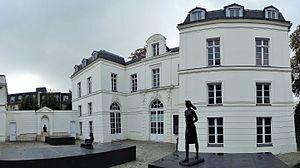
Façade du château Buchillot côté cour, musée Paul Belmondo This building is indexed in the Base Mérimée, a database of architectural heritage maintained by the French Ministry of Culture,
Paul Belmondo est un sculpteur et médailleur français, né à Mustapha, banlieue d'Alger le 8 août 1898, mort à Paris le 1ᵉʳ janvier 1982.
Le musée Paul-Belmondo est un musée de Boulogne-Billancourt aménagé dans le château de Buchillot, consacré à l'œuvre du sculpteur Paul Belmondo et à la sculpture figurative du XXᵉ siècle, qui a ouvert ses portes au public à l'occasion des Journées européennes du patrimoine, le 18 septembre 2010.